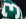
Number: 3